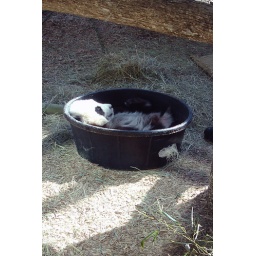
cub in a tub